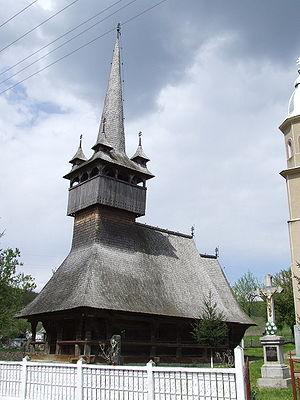
Bogdand est une commune roumaine du județ de Satu Mare, dans la région historique de Transylvanie et dans la région de développement du Nord-ouest.